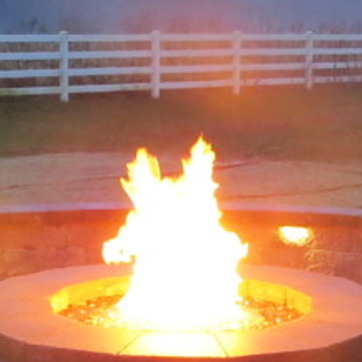
Material: other